Brahma Kumaris

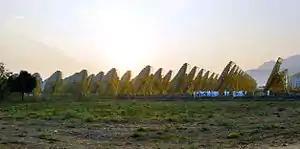
India One Solar Thermal Power Plant – India – Brahma Kumaris. April 2014

In 2012, experiments were being conducted in partnership with leading agricultural universities in India to establish if the practice of Brahma Kumaris meditation in conjunction with implementing more traditional organic farming methods could be shown to have a measurable and positive effect on crop development. An article published in the Journal of Asian Agri-History reviews two separate studies on SYA. One study was conducted by G.B. Pant University of Agriculture and Technology (GBPUAT), Pantnagar, Uttarakhand and the other by Sardarkrushinagar Dantiwada Agricultural University (SDUAT) of Gujarat. The review reports that the Brahma Kumaris meditation techniques used enhanced seed growth, seed germination rates and increased the level of microbes present in the soil.